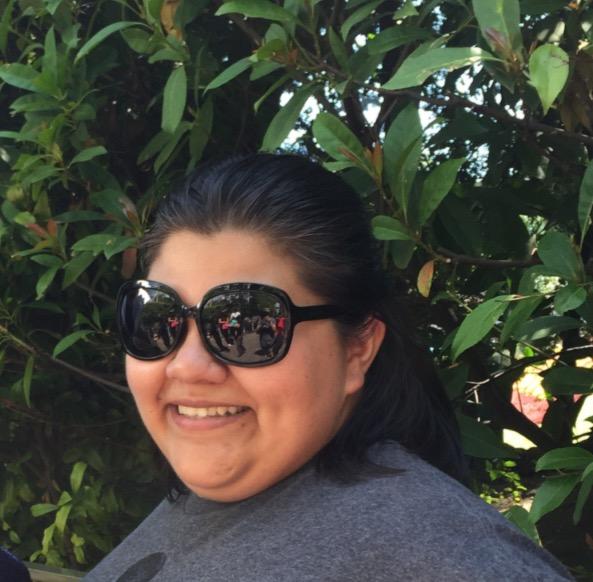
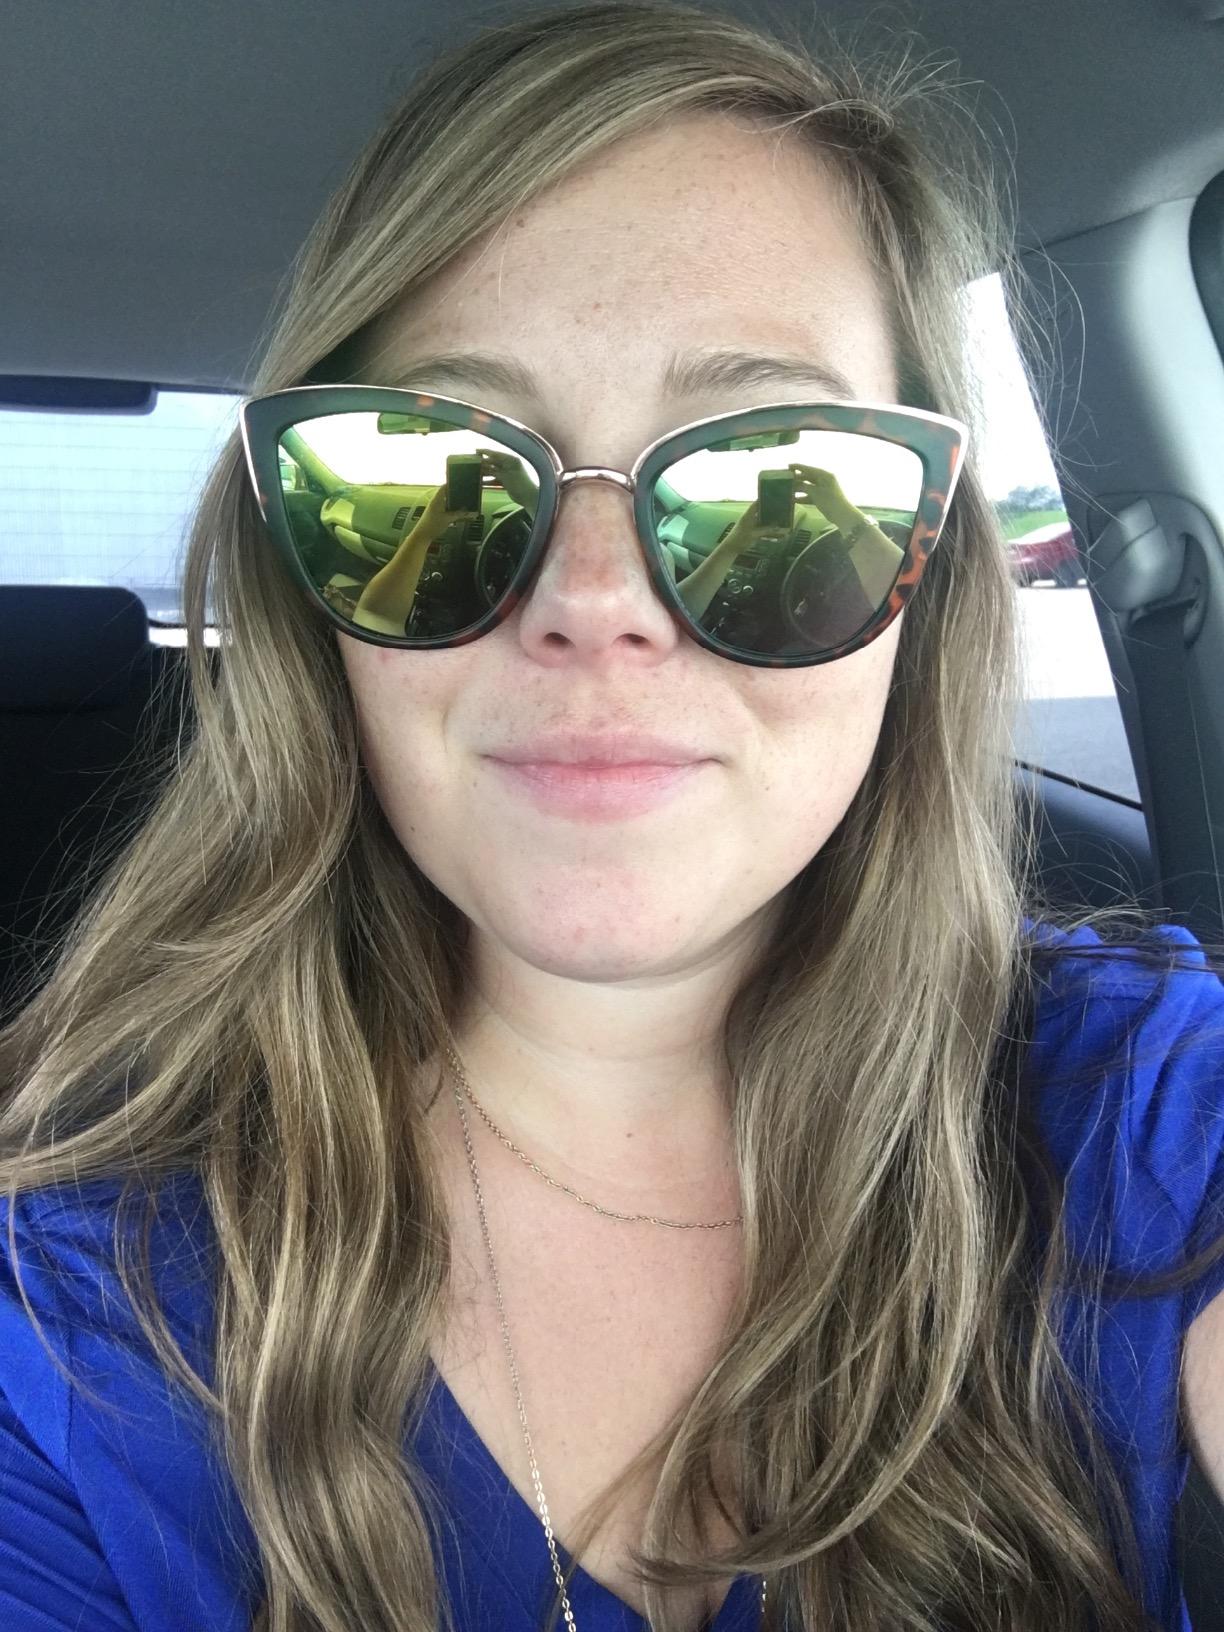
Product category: accessories_sunglasses
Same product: no